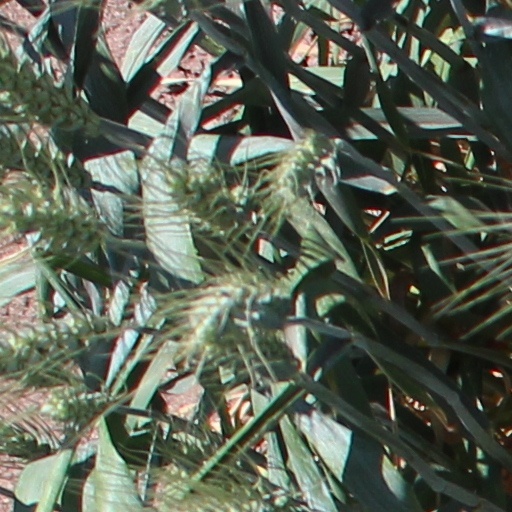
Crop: wheat